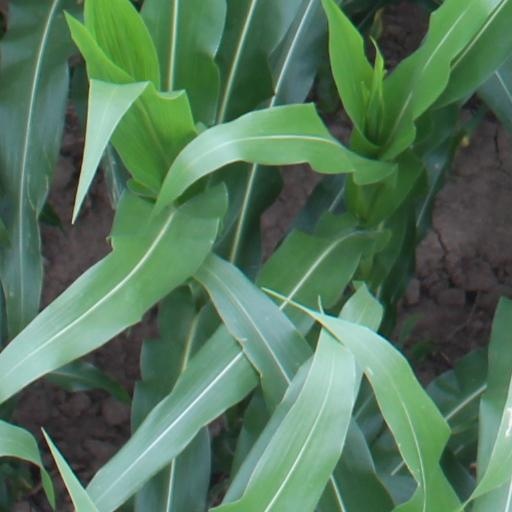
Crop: maize; corn